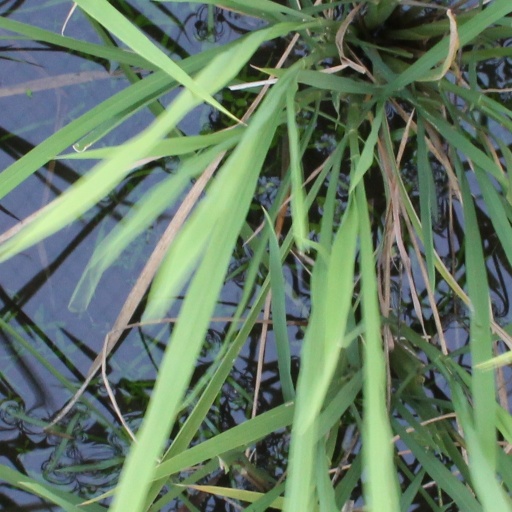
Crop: rice